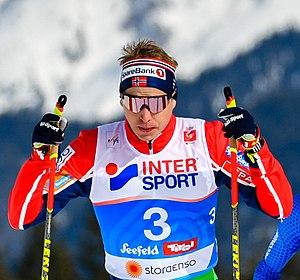
Simen Hegstad Krüger est un fondeur norvégien, né le 13 mars 1993. Il remporte le titre olympique lors de l'épreuve de skiathlon et celle du relais, terminant également deuxième du quinze kilomètres, lors des Jeux olympiques 2018.